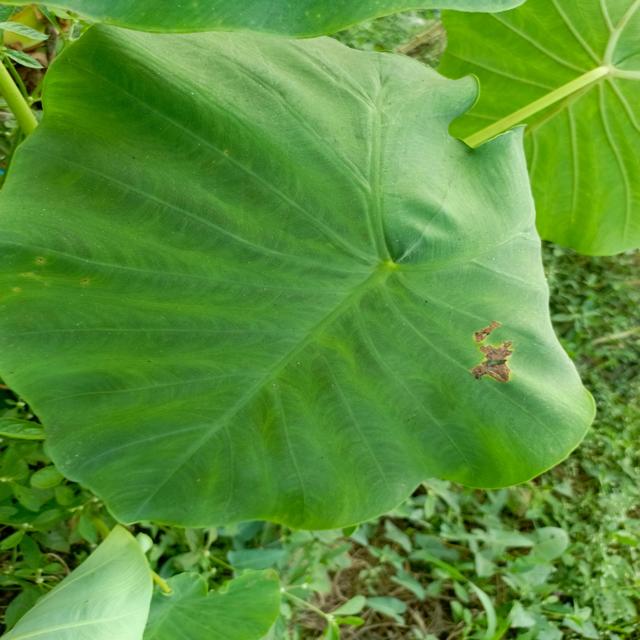
Label: Early_Blight